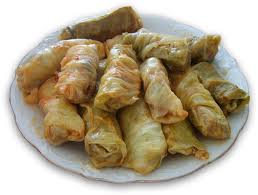
Label: cabbage_roll